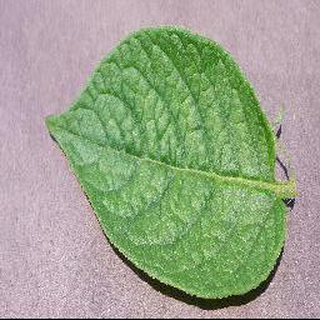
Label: healthy_potato